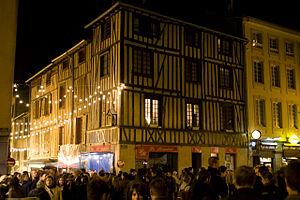
La frairie des petits ventres, fête gastronomique traditionnelle se déroulant en octobre dans le quartier de la Boucherie à Limoges (France)
Limoges est une commune en Nouvelle-Aquitaine située au Grand Sud-Ouest de la France, préfecture du département de la Haute-Vienne et chef-lieu de la région historique Limousin.
La frairie des Petits Ventres est une fête gastronomique annuelle et traditionnelle se déroulant chaque troisième vendredi d'octobre à Limoges.
La cuisine du Limousin s'appuie sur des produits spécifiques : le bœuf de race limousine, le porc du Limousin et le mouton cul-blanc de race limousine, dont est issue l'IGP Agneau du Limousin.